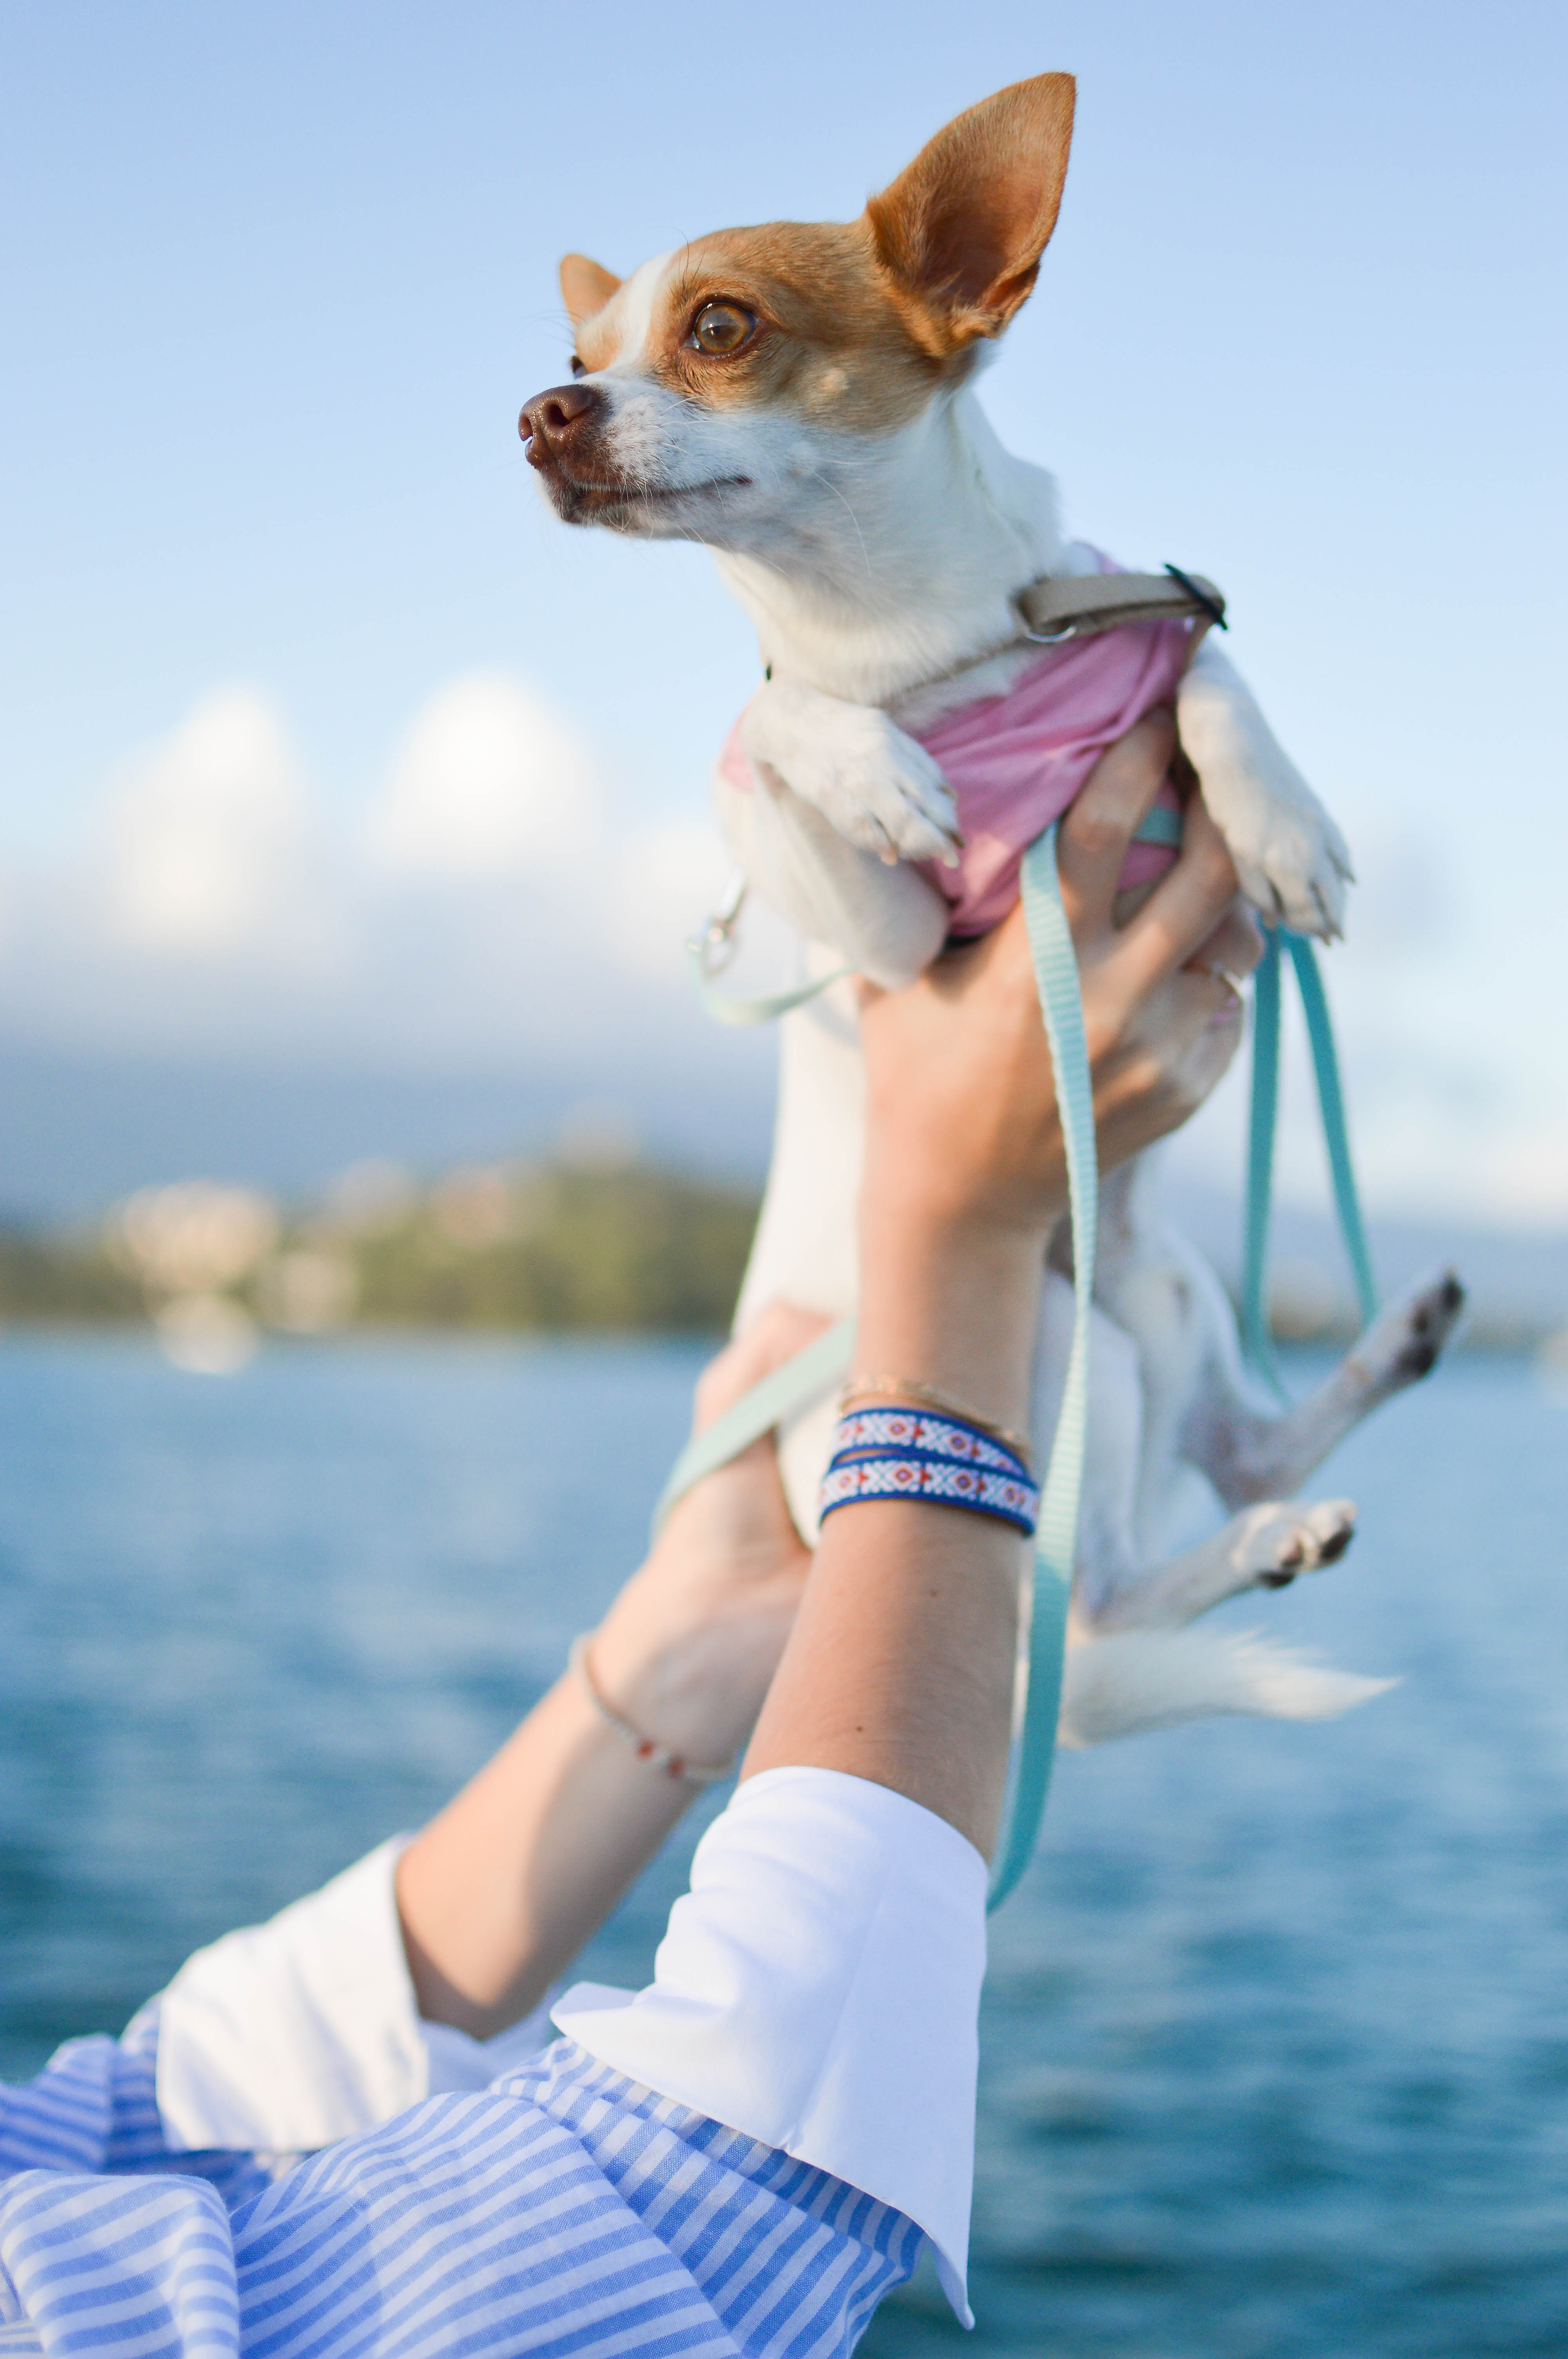
dog, blue, dog like mammal